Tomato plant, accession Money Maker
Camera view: bottom (45 deg); turntable rotation: 330 degrees
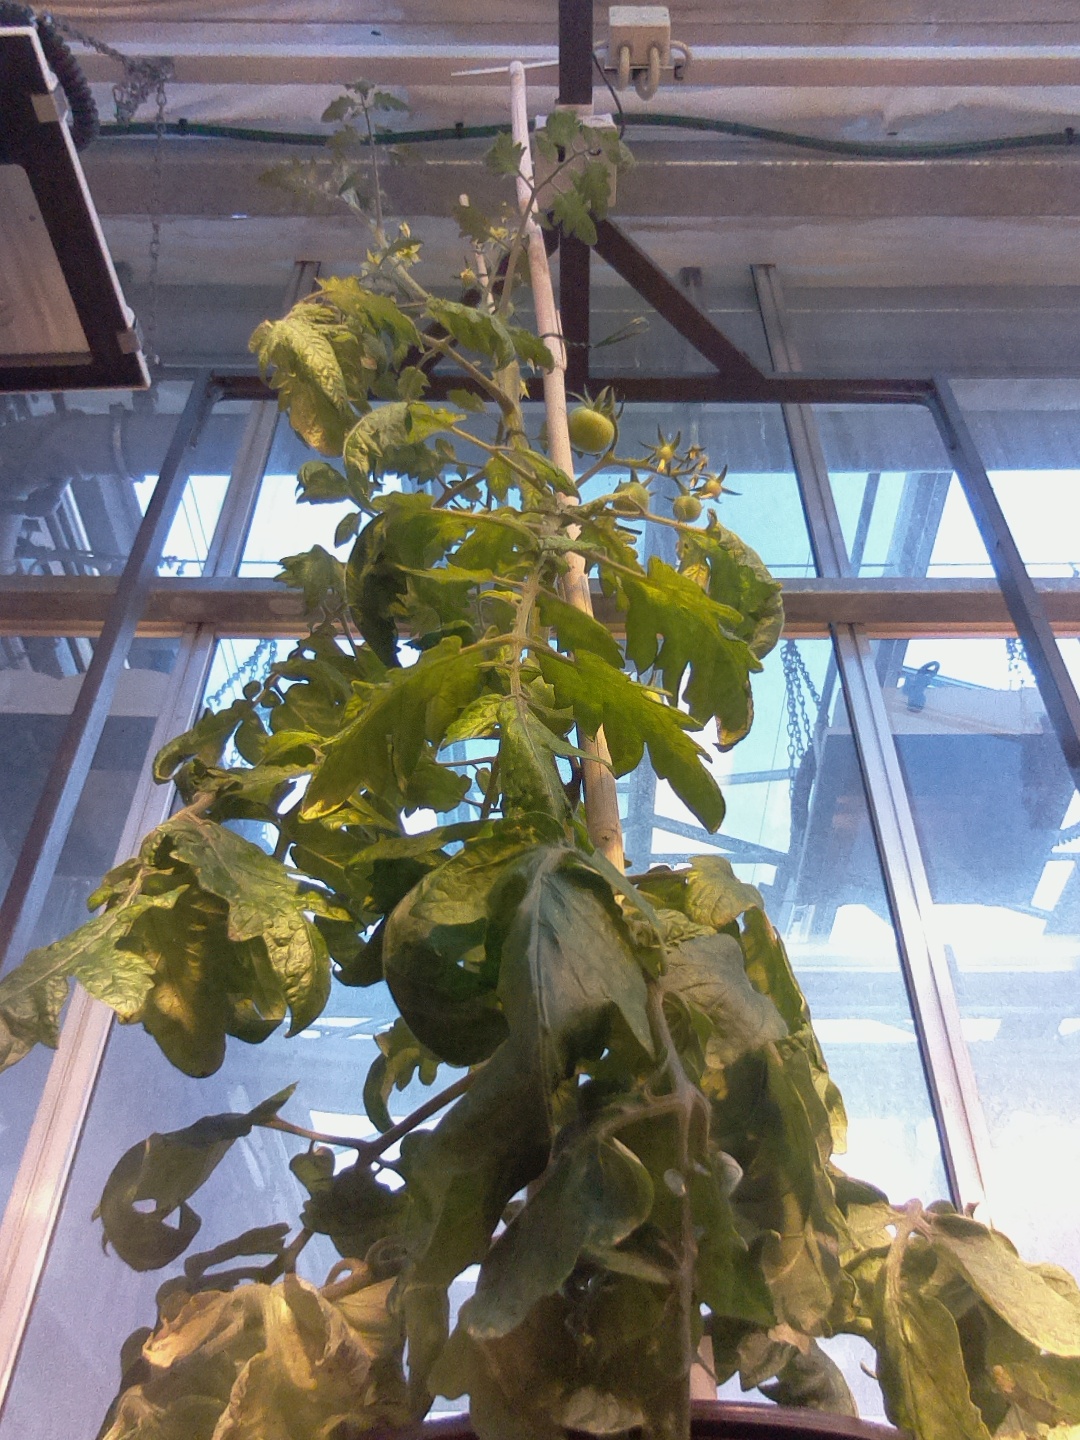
BBCH growth stage 73: 30%-40% of final fruit size